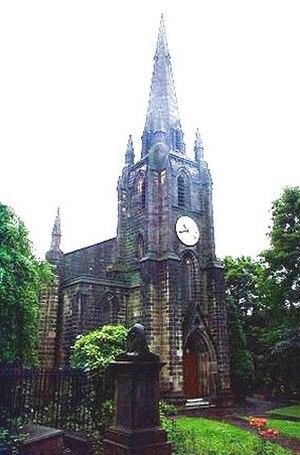
Kirkstall est une banlieue de Leeds, Royaume-Uni. Il y a une abbaye Cistercienne. Le quartier possede une gare.